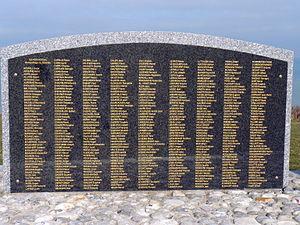
Monument érigé en souvenir des victimes du naufrage du paquebot Meknès, coulé par une vedette allemande le 24 juillet 1940. Saint-Martin-en-Campagne, Seine-Maritime, France.
Saint-Martin-en-Campagne est une ancienne commune française, située dans le département de la Seine-Maritime en région Normandie.
Le Meknès est un paquebot français de la Compagnie générale transatlantique lancé en 1913. Réquisitionné lors de la Seconde Guerre mondiale, il est torpillé au large de Dieppe, par les Allemands le 24 juillet 1940 alors qu'il rapatriait d'Angleterre des soldats français après la signature de l'Armistice, provoquant la mort de 420 hommes.